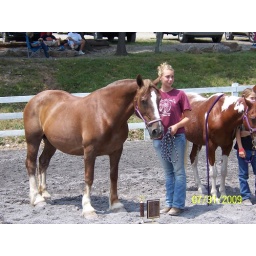
first in draft driveing rose hill momma. she show this horse a friend rose hill mamma